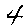
Label: 4